McDonnell Douglas F-4 Phantom II non-U.S. operators

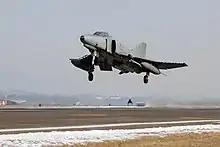
F-4E "60-504" (ex-USAF "76-0504") of the 153rd TFS at Suwon Air Base, 2011

Fifteen F-4EJs were also converted to RF-4EJ configuration, which, while mounting no internal cameras, carried podded reconnaissance equipment. Among the systems installed were TACER (electronic reconnaissance pod with datalink), TAC (pod with KS-135A and KS-95B cameras), D-500UR IR detection system, and the LOROP pod (with a KS-146B camera).